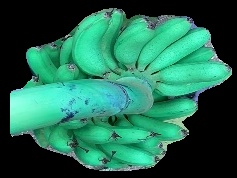
Variety: rasbale
Grade: grade1